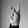
ASL letter: K